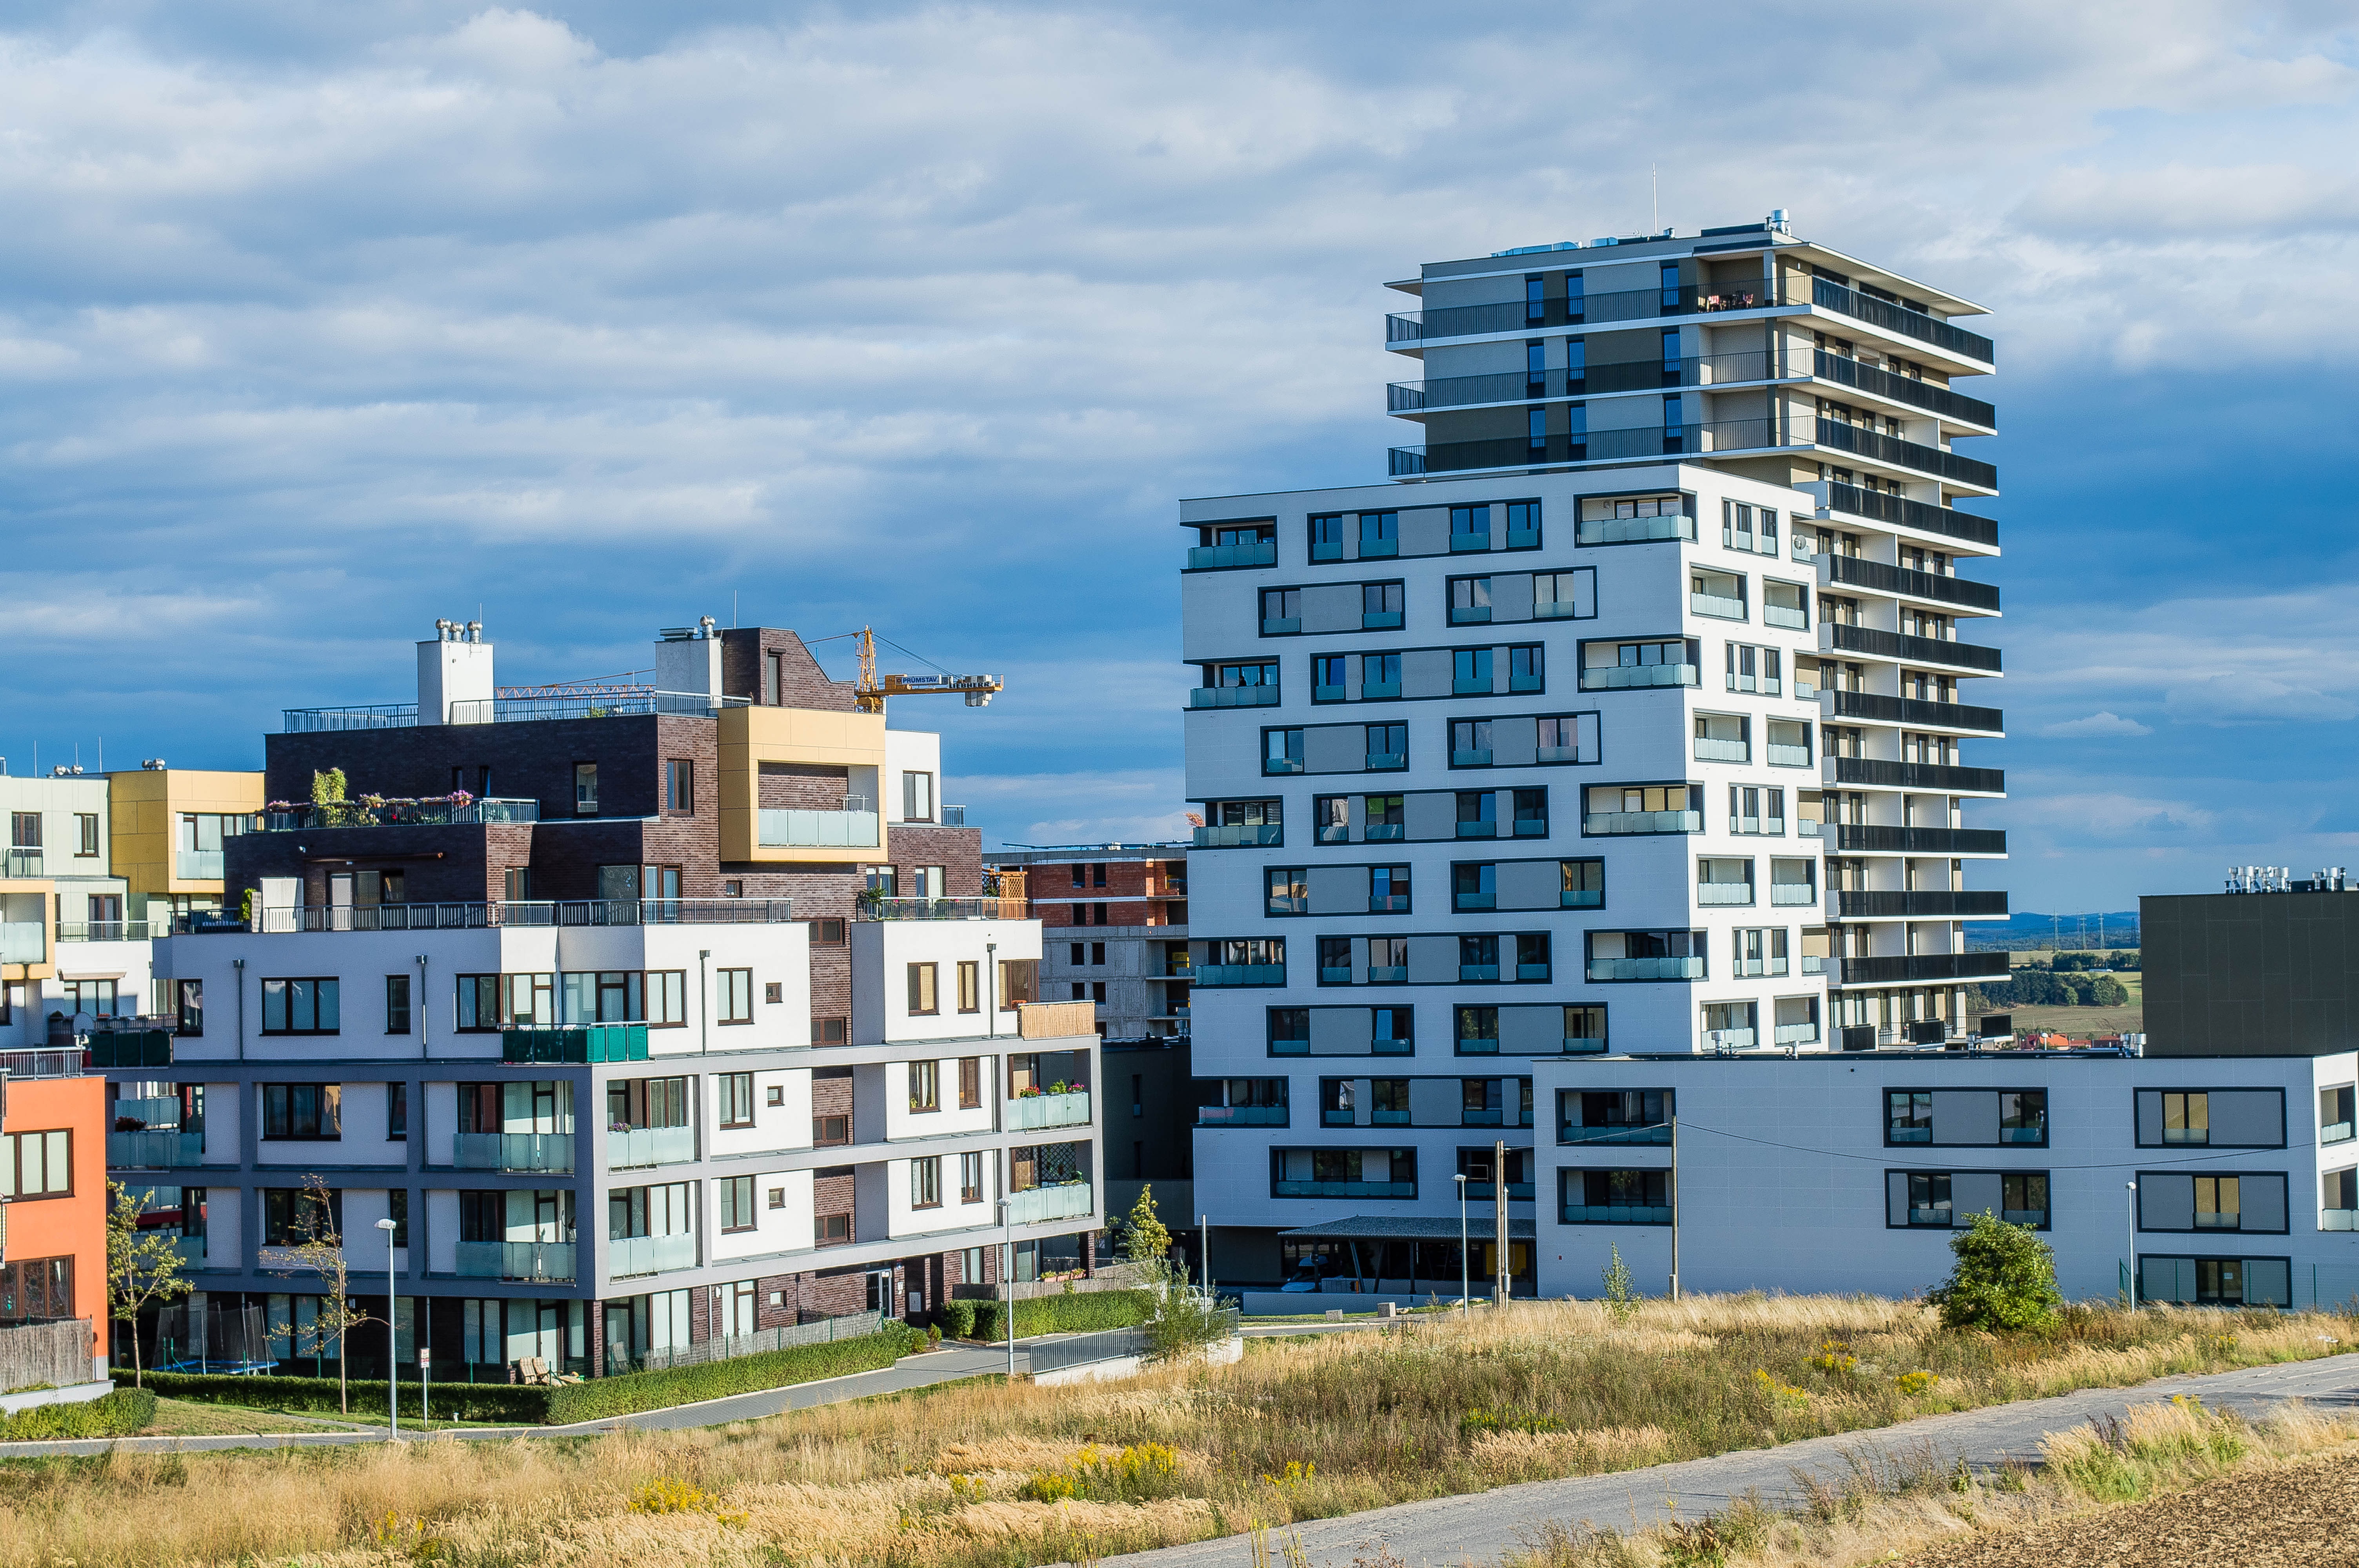
architecture, house, glass, building, city, home, cityscape, downtown, suburb, reflection, facade, property, apartment, modern, office building, tower block, modern building, estate, czech republic, condominium, neighbourhood, real estate, urban area, residential area, the new building, human settlement